Robert Uhrig

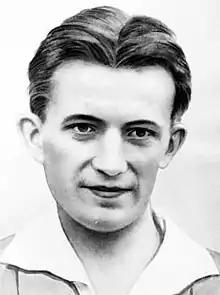
Robert Uhrig

Robert Uhrig (March 8, 1903 – August 21, 1944) was a German communist and resistance fighter against National Socialism.